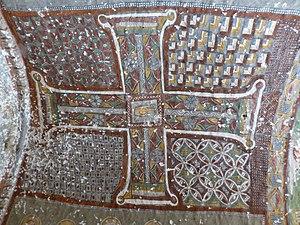
Kokar Kilise (l'église odorante), dans la vallée d'Ihlara (Cappadoce, Turquie)